Chappel Viaduct

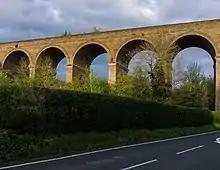
The viaduct in 2019

The viaduct consists of 32 semi-circular spans, with tapered piers; it is long and rises to a maximum height of . The piers consist of two shafts, separated by a opening, joined at the top and bottom by arches. Each shaft contains a hollow void up to by , partially filled with concrete to the level of the bottom arch. The running level of the viaduct has a gradient of 1 in 120.